Bulgaria

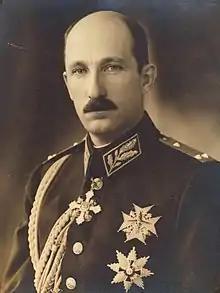
Tsar Boris III

The Treaty of San Stefano was signed on 3 March 1878 by Russia and the Ottoman Empire. It was to set up an autonomous Bulgarian principality spanning Moesia, Macedonia and Thrace, roughly on the territories of the Second Bulgarian Empire, and this day is now a public holiday called National Liberation Day. The other Great Powers immediately rejected the treaty out of fear that such a large country in the Balkans might threaten their interests. It was superseded by the Treaty of Berlin, signed on 13 July. It provided for a much smaller state, the Principality of Bulgaria, only comprising Moesia and the region of Sofia, and leaving large populations of ethnic Bulgarians outside the new country. This significantly contributed to Bulgaria's militaristic foreign affairs approach during the first half of the 20th century.